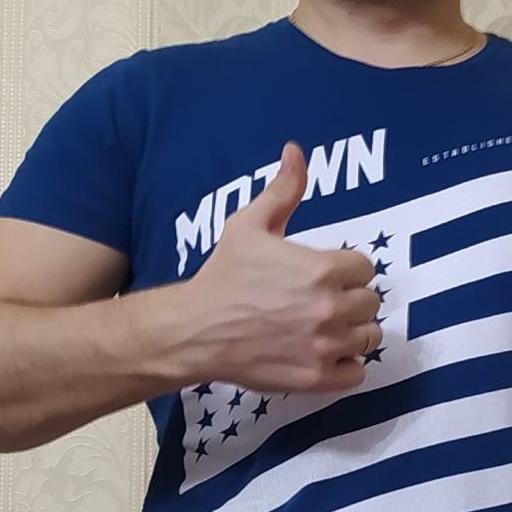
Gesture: like